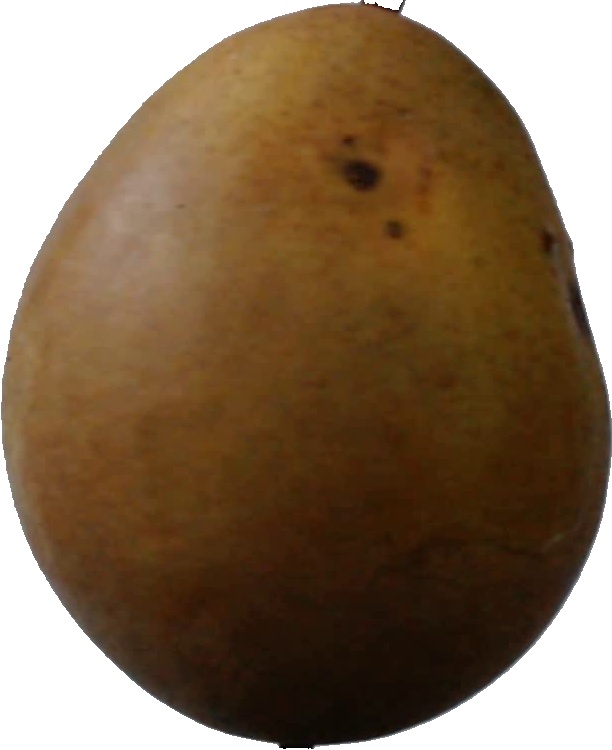
Label: pear_3